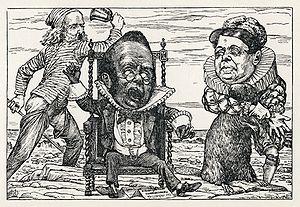
La Chasse au Snark, sous-titré Une agonie en huit chants est un récit sous forme de poème écrit par Lewis Carroll et publié en 1876.